Jingo (novel)

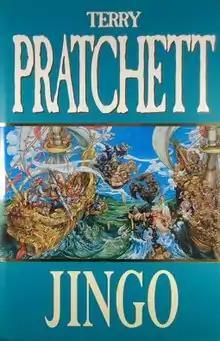
First edition

Jingo is a fantasy novel by British writer Terry Pratchett, the 21st book in his "Discworld" series. It was published in 1997.